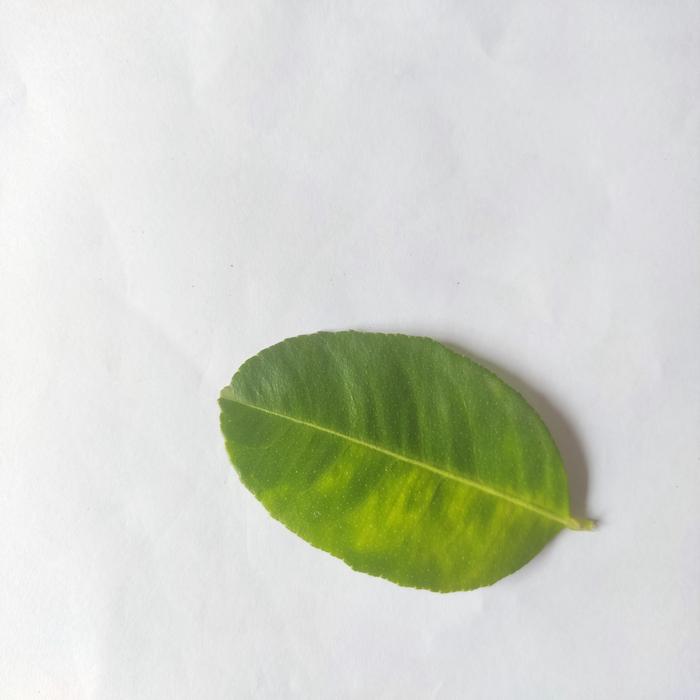
Crop: Lemon
Leaf condition: Citrus